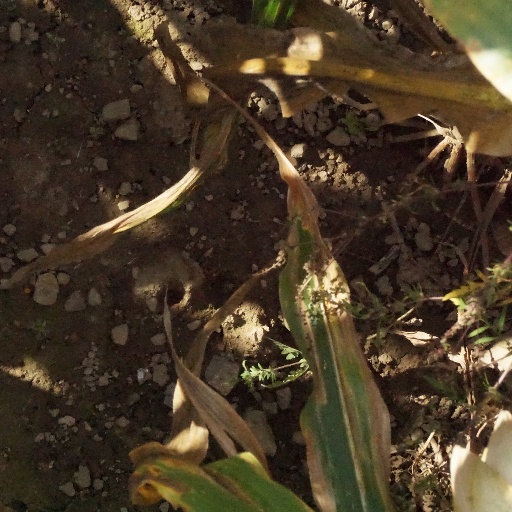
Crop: maize; corn